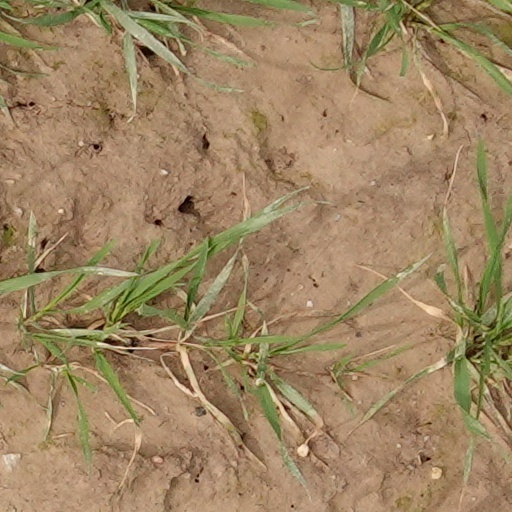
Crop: wheat